Doug Wimbish

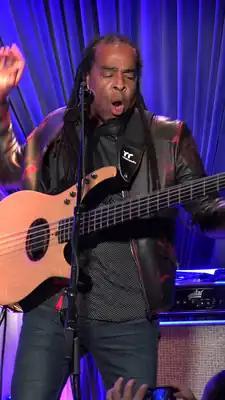
Wimbish performing in New York City, 2016

Douglas Arthur Wimbish (born September 22, 1956) is an American bassist, primarily known for being a member of rock band Living Colour and funk/dub/hip hop collective Tackhead, and as a session musician with artists such as Sugarhill Gang, Grandmaster Flash and the Furious Five, The Rolling Stones, Mick Jagger, Depeche Mode, James Brown, Annie Lennox, Tarja Turunen, and Barrington Levy (as well as his studio work for the rap/hip hop label Sugarhill Records and the experimental dub label On-U Sound).